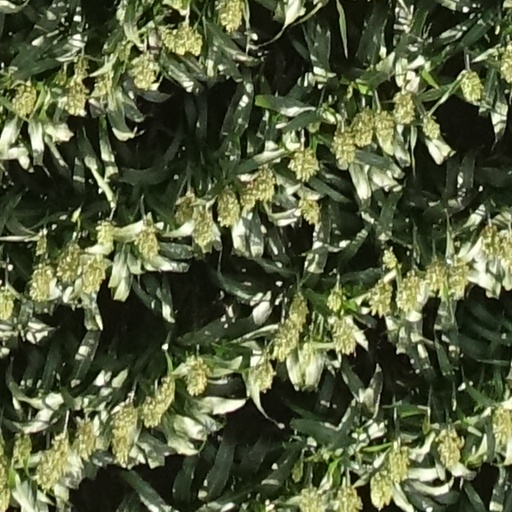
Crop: sorghum